Virgin of Mercy

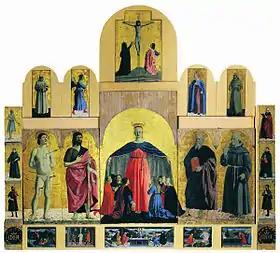
Misericorde altarpiece

The image also fits well with the words of the ancient hymn "Sub tuum praesidium", probably composed in the 3rd century, and used in most pre-Reformation churches of both the Western and Eastern churches.